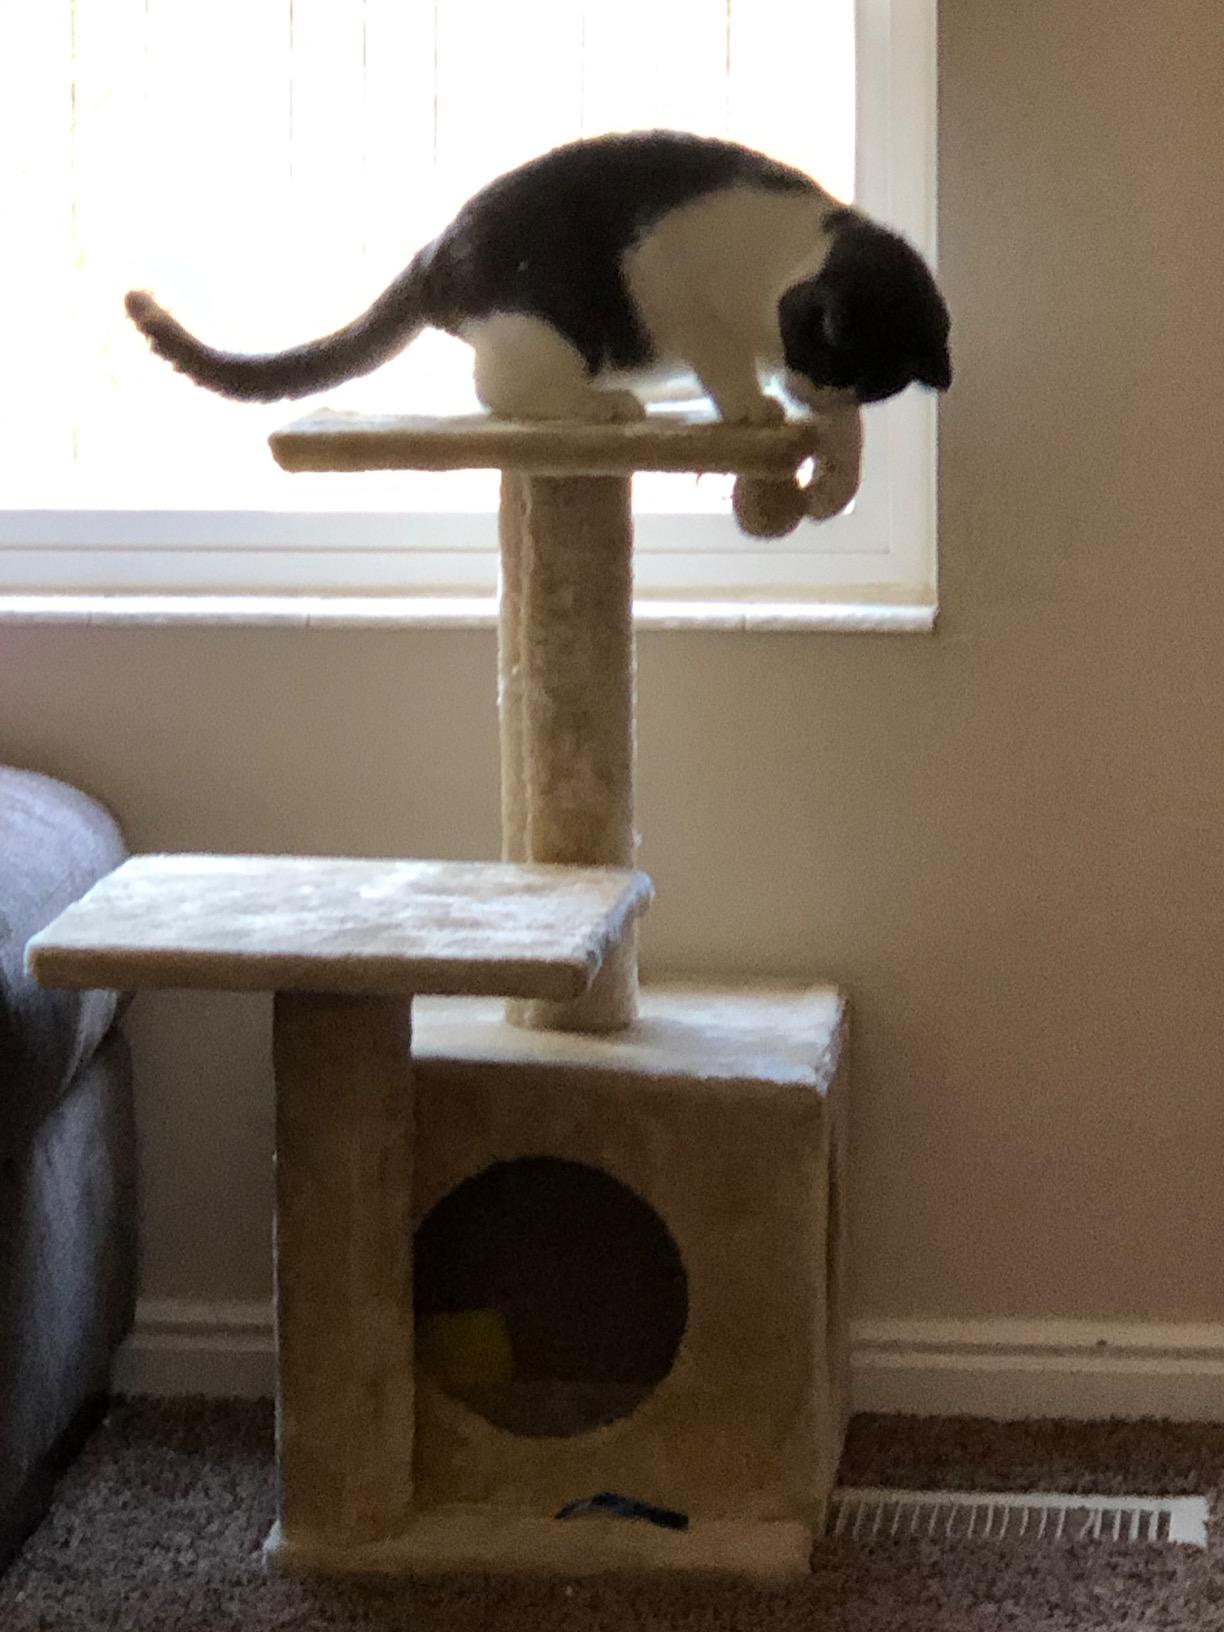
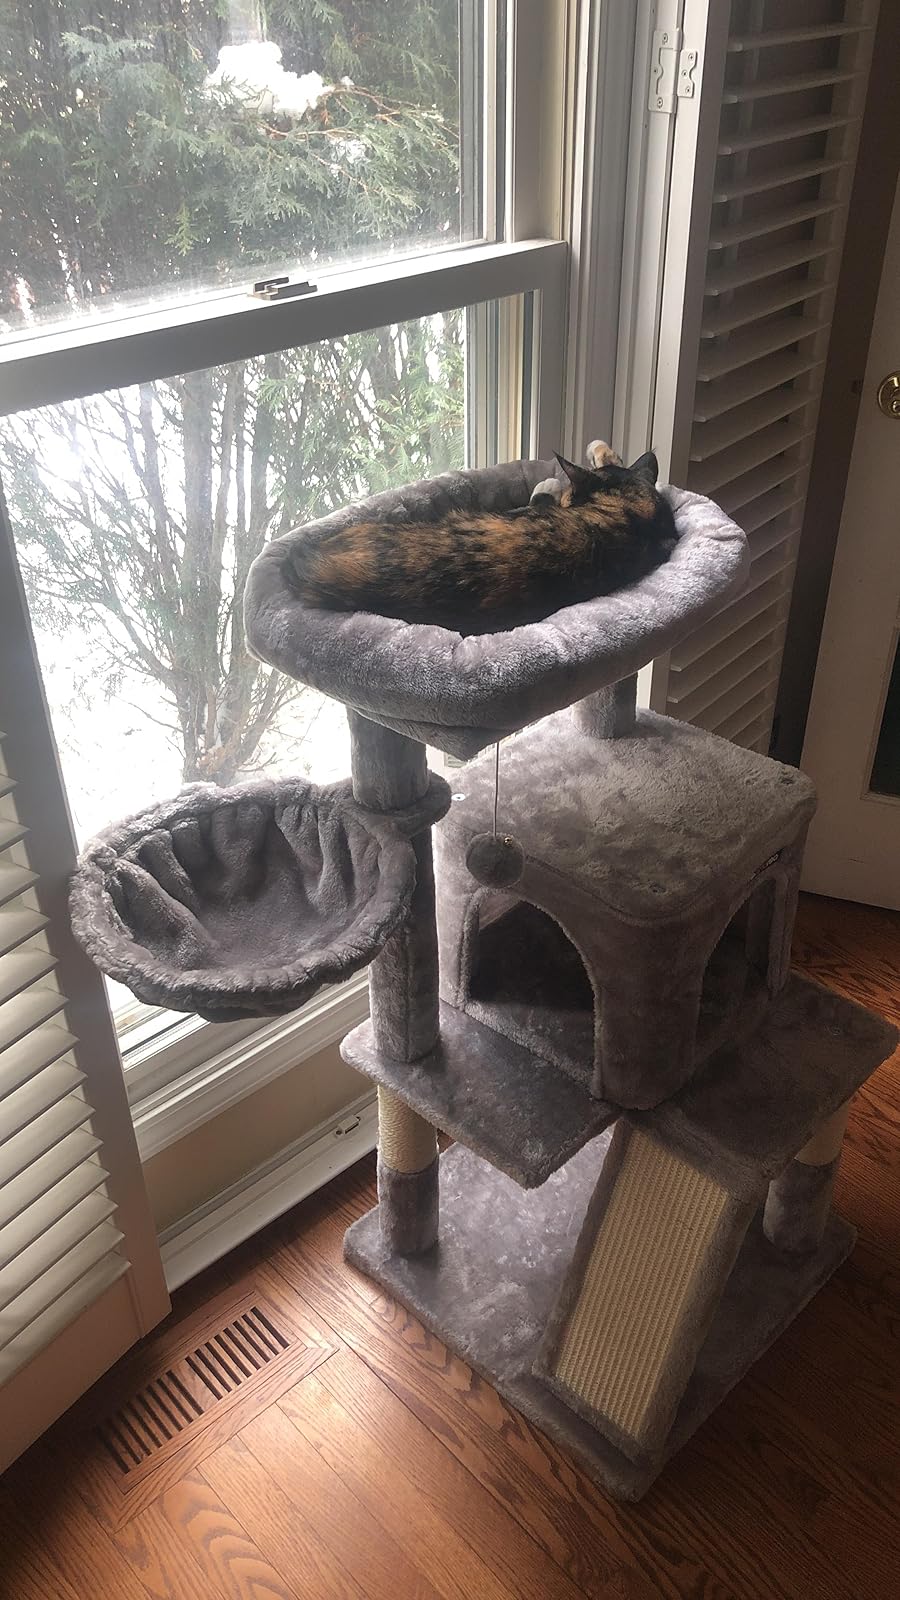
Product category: items_cat tree
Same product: no